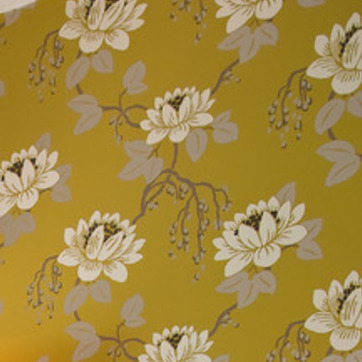
Material: wallpaper